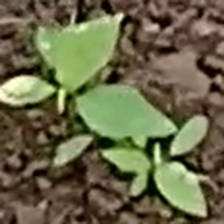
Weed species: Moti_dudhi(Euphorbia_geneculata_L)